History of aesthetics

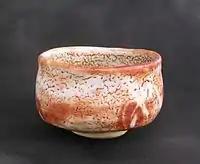
Japanese pottery and porcelain are often made according to wabi-sabi.

Arab art has the context of Islam, started in the 7th century, is sometimes referred to as Islamic art, although many Arab artists throughout time have not been Muslim. The term "Islamic" refers not only to the religion, but to any form of art created by people in an Islamic culture or in an Islamic context, whether the artist is Islamic or not. Not all Muslims are in agreement on the use of art in religious observance, the proper place of art in society, or the relation between secular art and the demands placed on the secular world to conform to religious precepts.